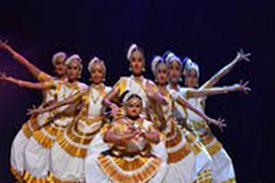
Dance form: mohiniyattam